Barbu Ștefănescu Delavrancea

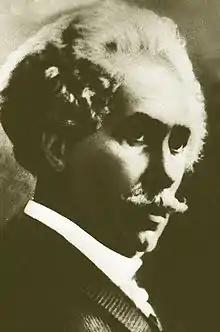

Barbu Ștefănescu Delavrancea; pen name of Barbu Ștefan; April 11, 1858 – April 29, 1918) was a Romanian writer and poet, considered one of the greatest figures in the National awakening of Romania.